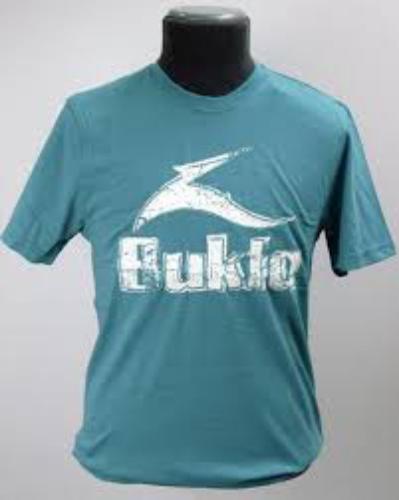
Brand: bukta
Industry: Clothes